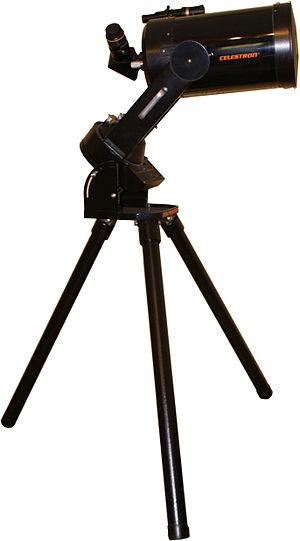
Terry Lovejoy, né le 20 novembre 1966, est un informaticien australien de Thornlands, dans la province du Queensland, principalement connu comme astronome amateur. Depuis 2007, il a découvert six comètes, dont C/2011 W3, la première comète rasante du groupe de Kreutz découverte par des observations au sol en plus de quarante ans. Il est aussi connu pour avoir popularisé les procédures de modification des caméras numériques "de consommation" afin qu'elles puissent être utilisées pour l'astrophotographie par appareil photographique numérique.
Celestron est une société basée à Torrance, Californie, États-Unis, qui fabrique et vend des télescopes, des jumelles, des microscopes et des accessoires fabriqués par sa société mère, la Synta Technology Corporation de Taiwan.